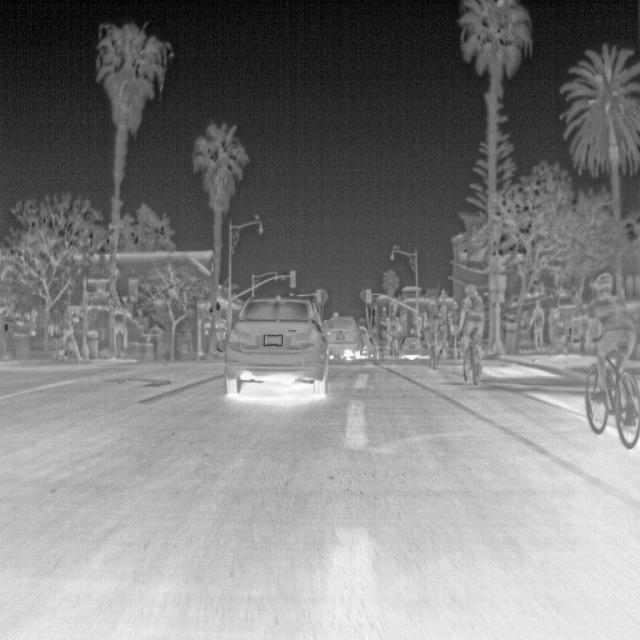
Detected objects:
label: person
label: person
label: person
label: person
label: person